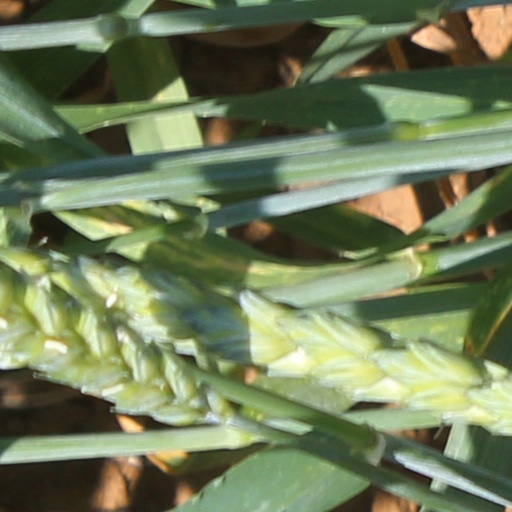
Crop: wheat